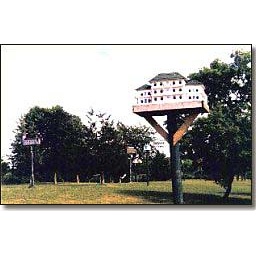
One of the many bird houses here.Many are replicas of different buildings in the county. A great attraction for birds.